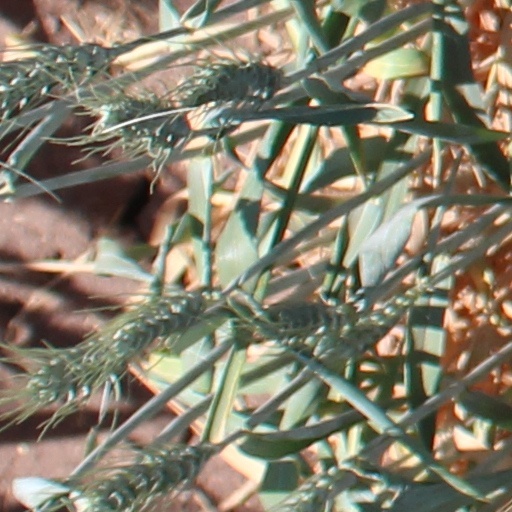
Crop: wheat